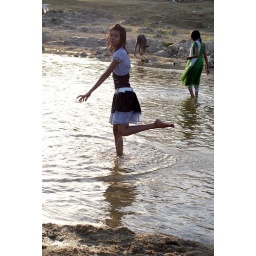
narmada river student playing in water -korambichandpur-bhandara-gondia-korambi-trip for m.j. collage, koradi, nagpurphotography; ashishkumar ujawane, nagpur